Olenna Tyrell

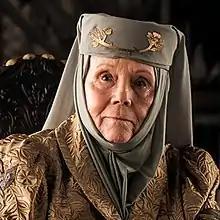
Diana Rigg as Olenna Tyrell

Olenna Tyrell (née Redwyne) is a fictional character in the "A Song of Ice and Fire" series of high fantasy novels by American author George R. R. Martin, and its television adaptation, "Game of Thrones".